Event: Nepal Earthquake
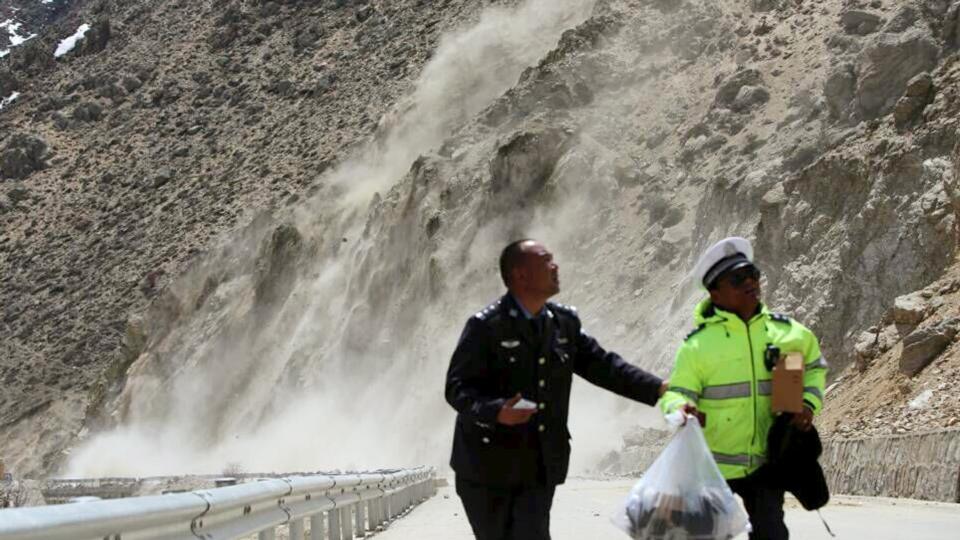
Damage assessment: no_damage